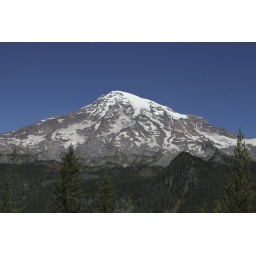
Mt Rainier against a clear blue sky